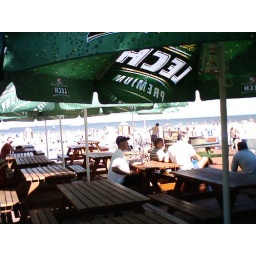
A beach bar in Gdynia